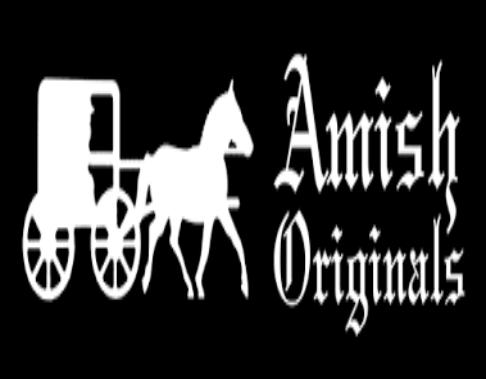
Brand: amish
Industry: Necessities